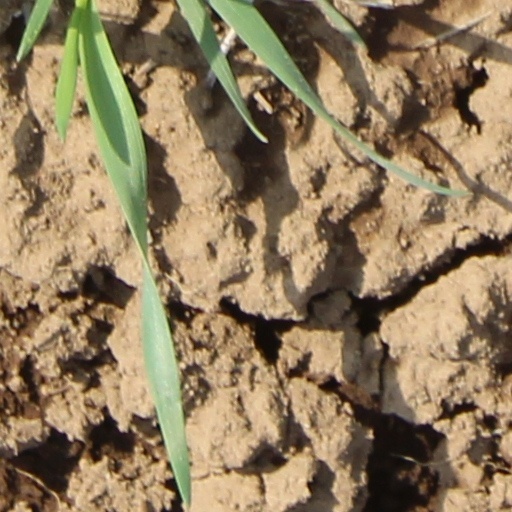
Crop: wheat